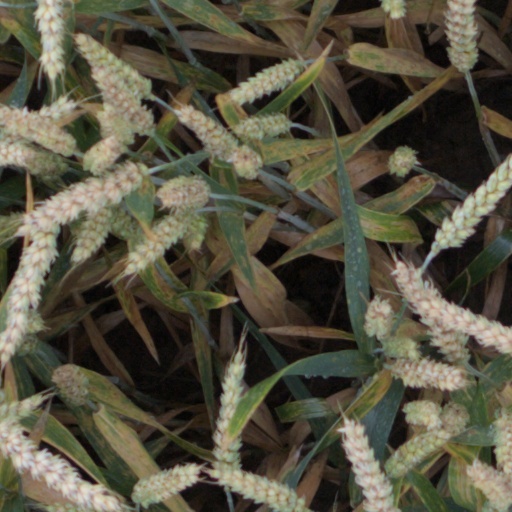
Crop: wheat